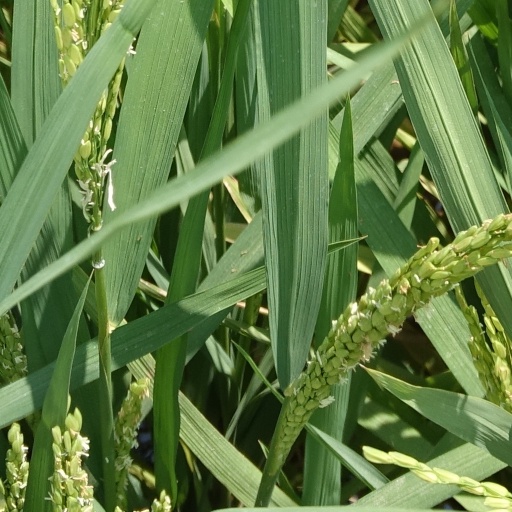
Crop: rice